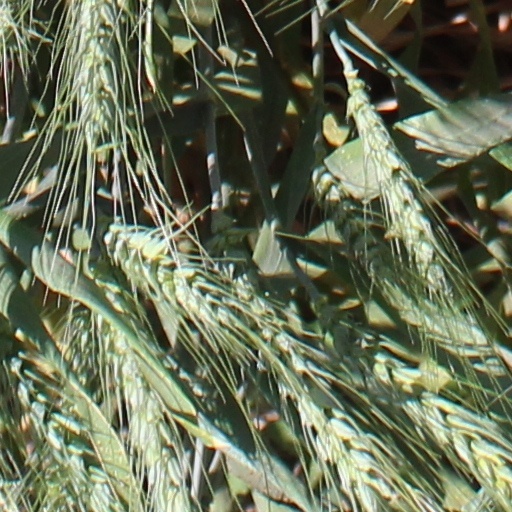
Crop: wheat